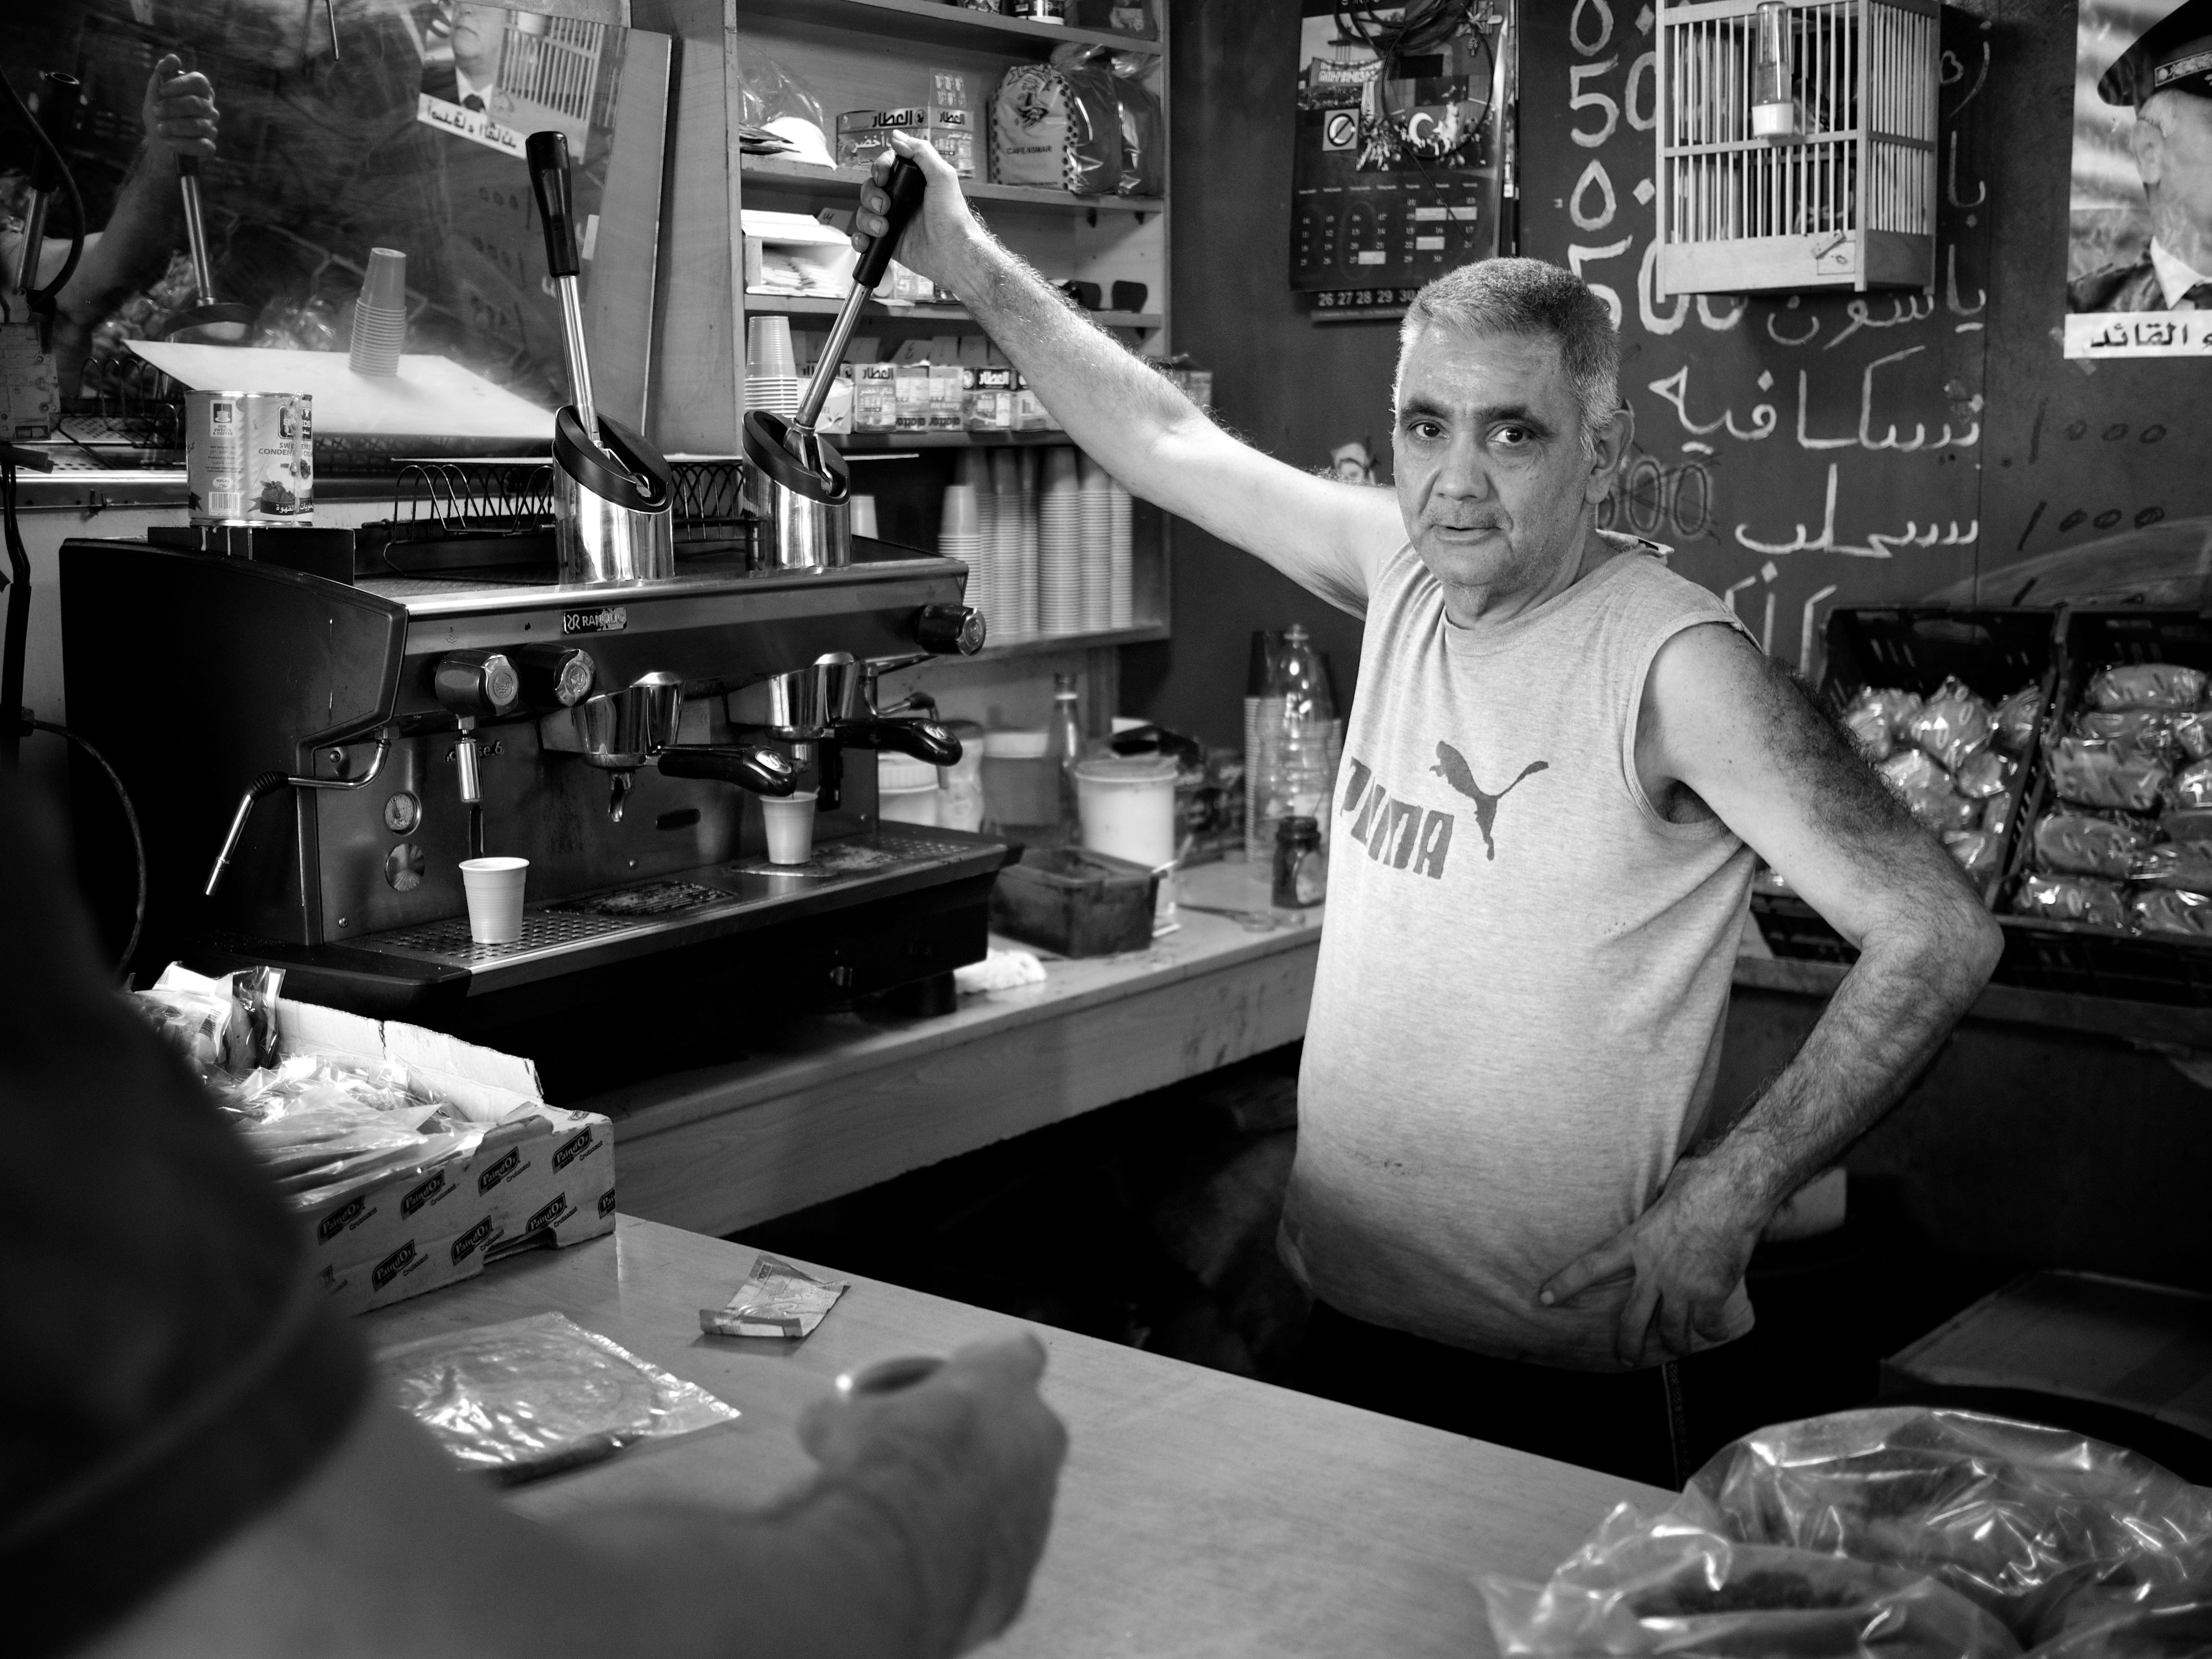
black and white, white, street, photography, ebook, training, black, monochrome, streetphotography, flickr, thomas, video, olympus, photograph, omd, fuji, leica, monochrom, leuthard, hcb, thomasleuthard, monochrome photography